Red-tailed hawk

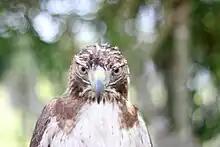
A juvenile red-tailed hawk

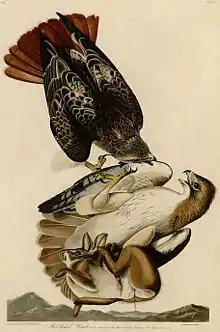
Red-tailed hawks engaging in an inflight battle over prey. Painted by John James Audubon.

The red-tailed hawk is one of the most widely distributed hawks in the Americas. It breeds from central Alaska, the Yukon, and the Northwest Territories east to southern Quebec and the Maritime Provinces of Canada, and south to Florida, the West Indies, and Central America. The winter range stretches from southern Canada south throughout the remainder of the breeding range.